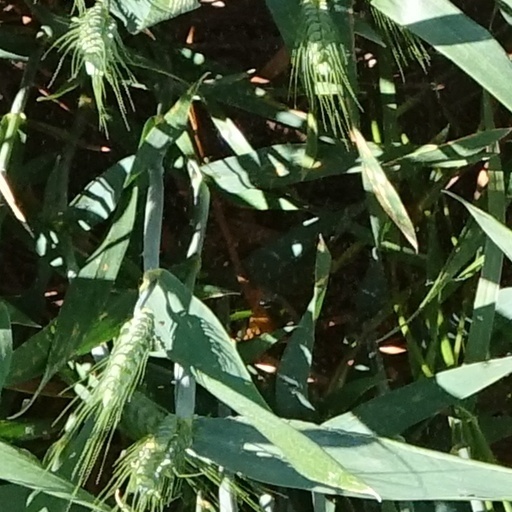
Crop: wheat